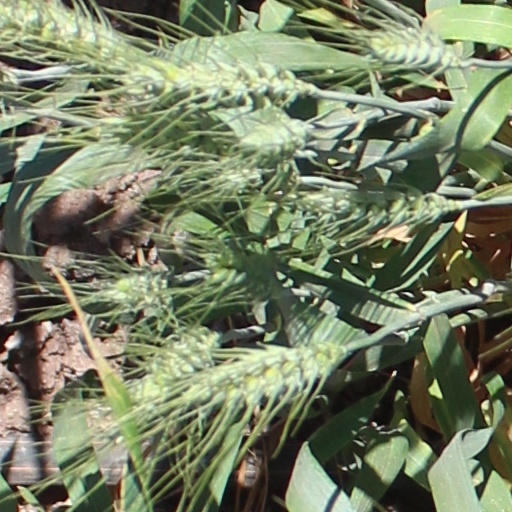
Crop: wheat